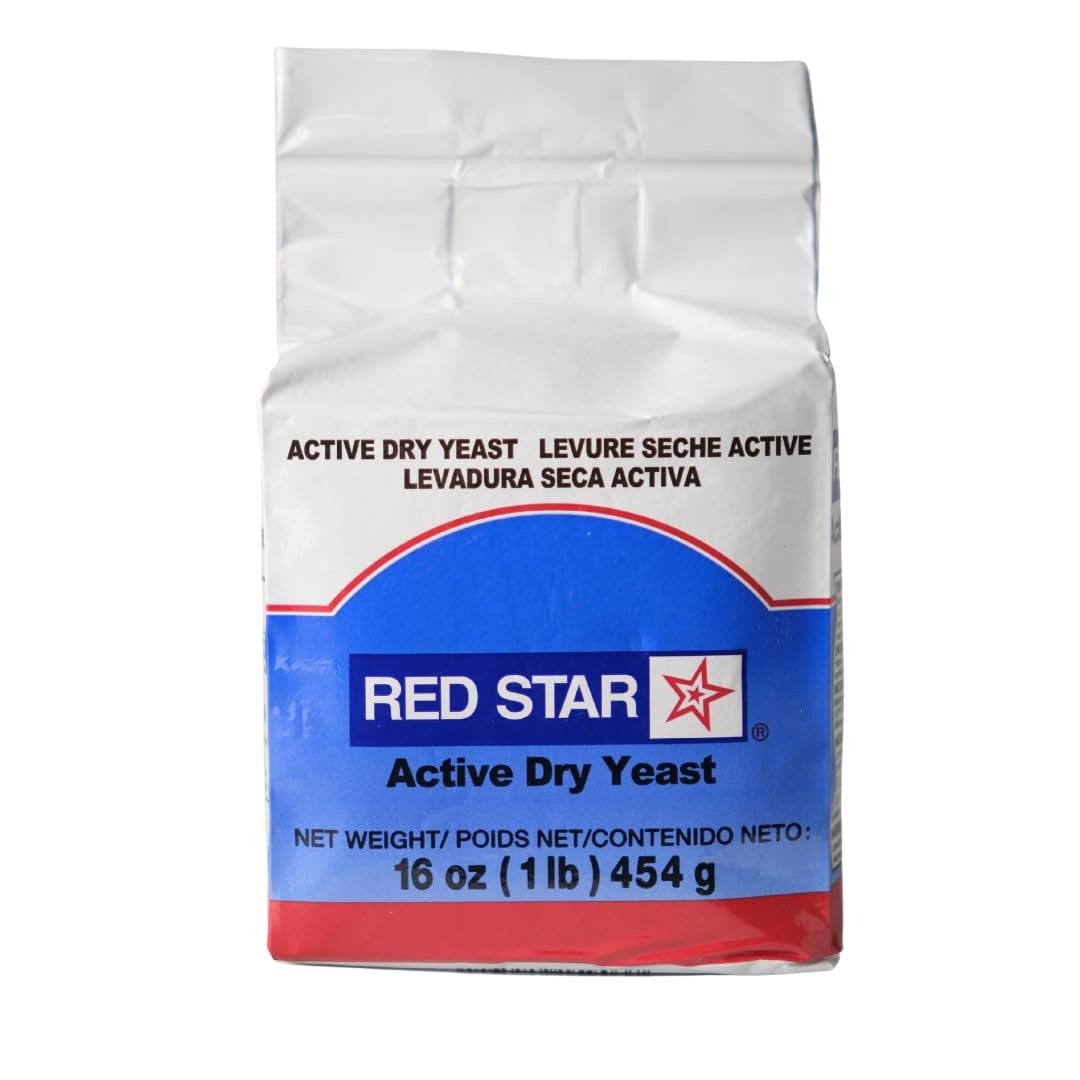
Item Name: Red Star Active Dry Yeast 16 oz (1 pound) size (Pack of 2)
Bullet Point 1: The information below is per-pack only
Bullet Point 2: Vacuum Packed
Bullet Point 3: Vacuum packed
Bullet Point 4: 100% ordinary and extremely concentrated natural rose extract
Bullet Point 5: The lemon extract can be used as a substitution for lemon juice or lemon rind
Value: 32.0
Unit: Ounce

Price: 14.99